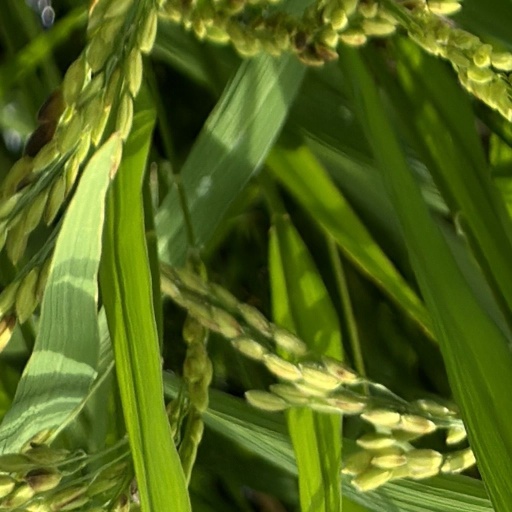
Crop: rice